Stephen Ames

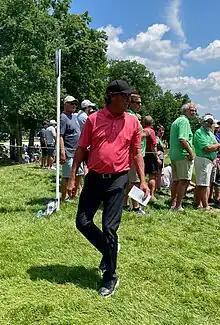
Ames at the 2023 U.S. Senior Open

In June 2021, Ames came from behind and won his second PGA Tour Champions event at the Principal Charity Classic. He won four events on the 2023 PGA Tour Champions season.